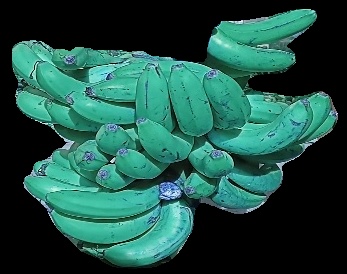
Variety: pachbale
Grade: grade3